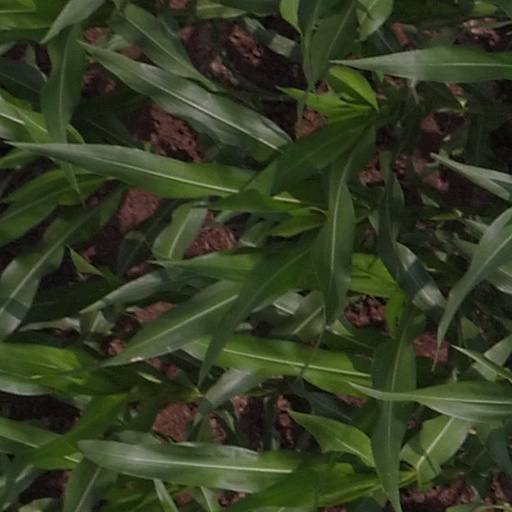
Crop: maize; corn